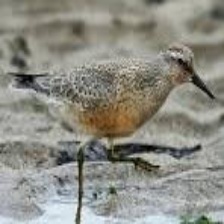
Species: RED KNOT
Scientific name: CALIDRIS CANUTUS
ImageNet parent category: red-backed_sandpiper